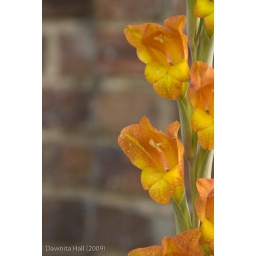
Some of the flowers in the kitchen garden at Pebble Hill Plantation.